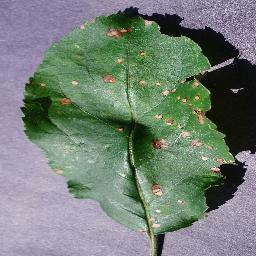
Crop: apple
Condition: black_rot